North Macedonia men's national basketball team

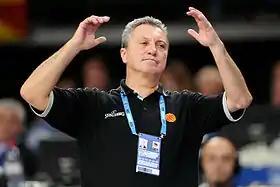
Marin Dokuzovski, head coach of the team in 2011.

After qualifying for EuroBasket 1999, the national team was placed in Group A, along with FR Yugoslavia, France and Israel. The first game Macedonia came out firing showing solid competitive play against the French Team, however, eventually lost by a narrow margin of 67–71. Next up, was Group A favorites FR Yugoslavia, showing superior play with their post up offense, Macedonia lost 68–83. With the final game of the group Macedonia played a fairly even match, however, luck was not on their side, losing 82–84. Even though Macedonia lost all 3 of their matches to be eliminated, the team showed heart and talent with their impressive play against France and Israel. Due to their small margin of the losses Macedonia ended the tournament ranked as 13th overall.